Cover (intelligence gathering)

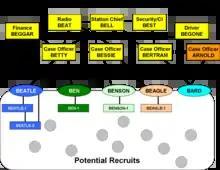
Representative clandestine operations run from diplomatic cover

In espionage, an official cover operative is one who assumes a position in an organization with diplomatic ties to the government for which the operative works such as an embassy or consulate. This provides the agent with official diplomatic immunity, thus protecting them from the steep punishments normally meted out to captured spies. Upon discovery of an official cover agent's secret hostile role, the host nation often declares the agent "persona non grata" and orders them to leave the country.